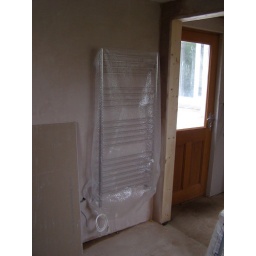
Day 9 - Heated towel rail installed in the bathroom